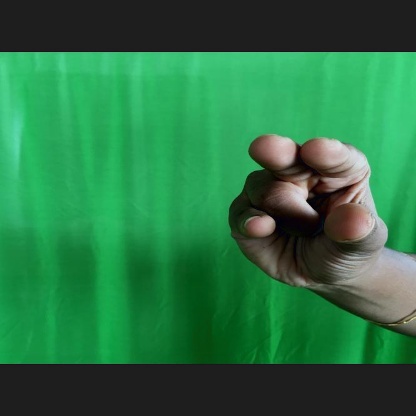
Mudra: Kangulam